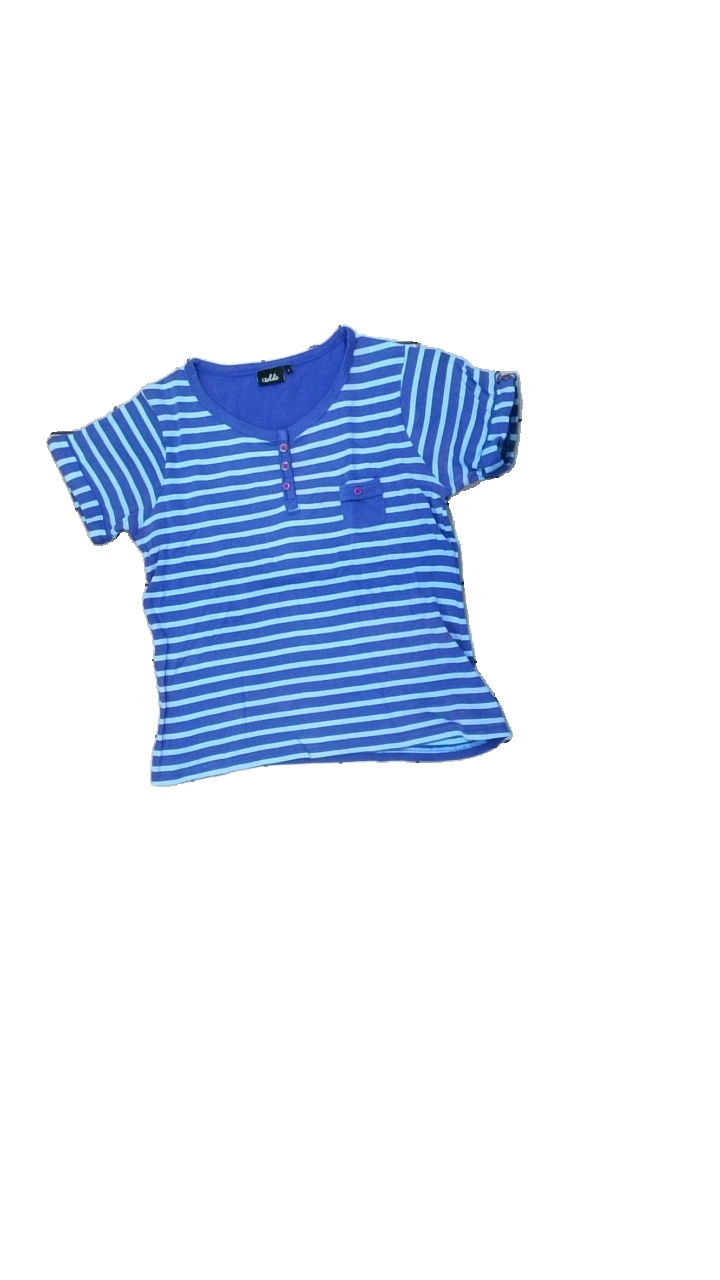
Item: T-shirt (Ladies)
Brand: Isolde
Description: randig t-shirt, urtvättad
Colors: Blue
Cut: Regular
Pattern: Striped
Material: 100% cotton
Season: All
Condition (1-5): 2
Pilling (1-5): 2
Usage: Export
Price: <50